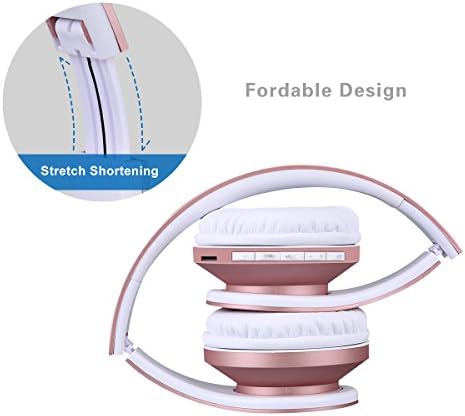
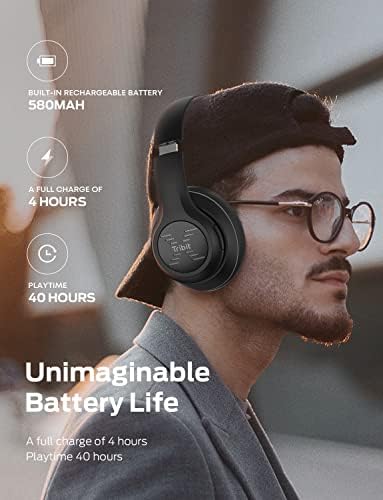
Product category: headphones
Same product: no